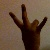
The image shows a hand gesture representing the number 7 in Indian Sign Language.